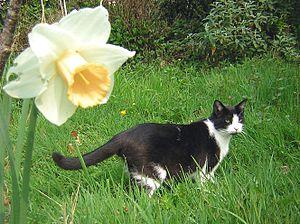
Poussy est une série de bande dessinée franco-belge créée en 1949 par Peyo dans le quotidien belge Le Soir. La série est ensuite est reprise par différents auteurs, notamment par Lucien de Gieter, mais toujours sous la supervision de son créateur Peyo.